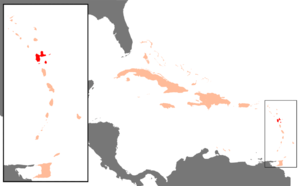
La Guadeloupe est un territoire de l'hémisphère nord situé entre l'océan Atlantique et la mer des Caraïbes, dans les Antilles. Localisée entre le tropique du cancer et l'équateur, elle est positionnée à 16°15' de latitude Nord, soit la même latitude que la Thaïlande ou le Honduras, et à 61°35' de longitude Ouest, à peu près celle du Labrador et des îles Malouines ; cette localisation place l'archipel à 6 200 km de la France métropolitaine, à 2 200 km au sud-est de la Floride, à 600 km des côtes de l'Amérique du Sud, et plus précisément en plein cœur de l'arc des petites Antilles.
La Guadeloupe, en créole guadeloupéen : Gwadloup, et en langues amérindiennes : Karukera, est une île française de l'archipel des Antilles, en réalité un archipel composé de deux parties principales : la Grande-Terre à l'est et la Basse-Terre à l'ouest, séparées par un bras de mer « la Rivière-Salée ». La Guadeloupe est aussi par extension administrative un département français, une région mono-départementale de l'Outre-mer français et une région ultrapériphérique européenne, située dans les Caraïbes ; son code départemental officiel est le « 971 ». Elle est membre de l’OECS.